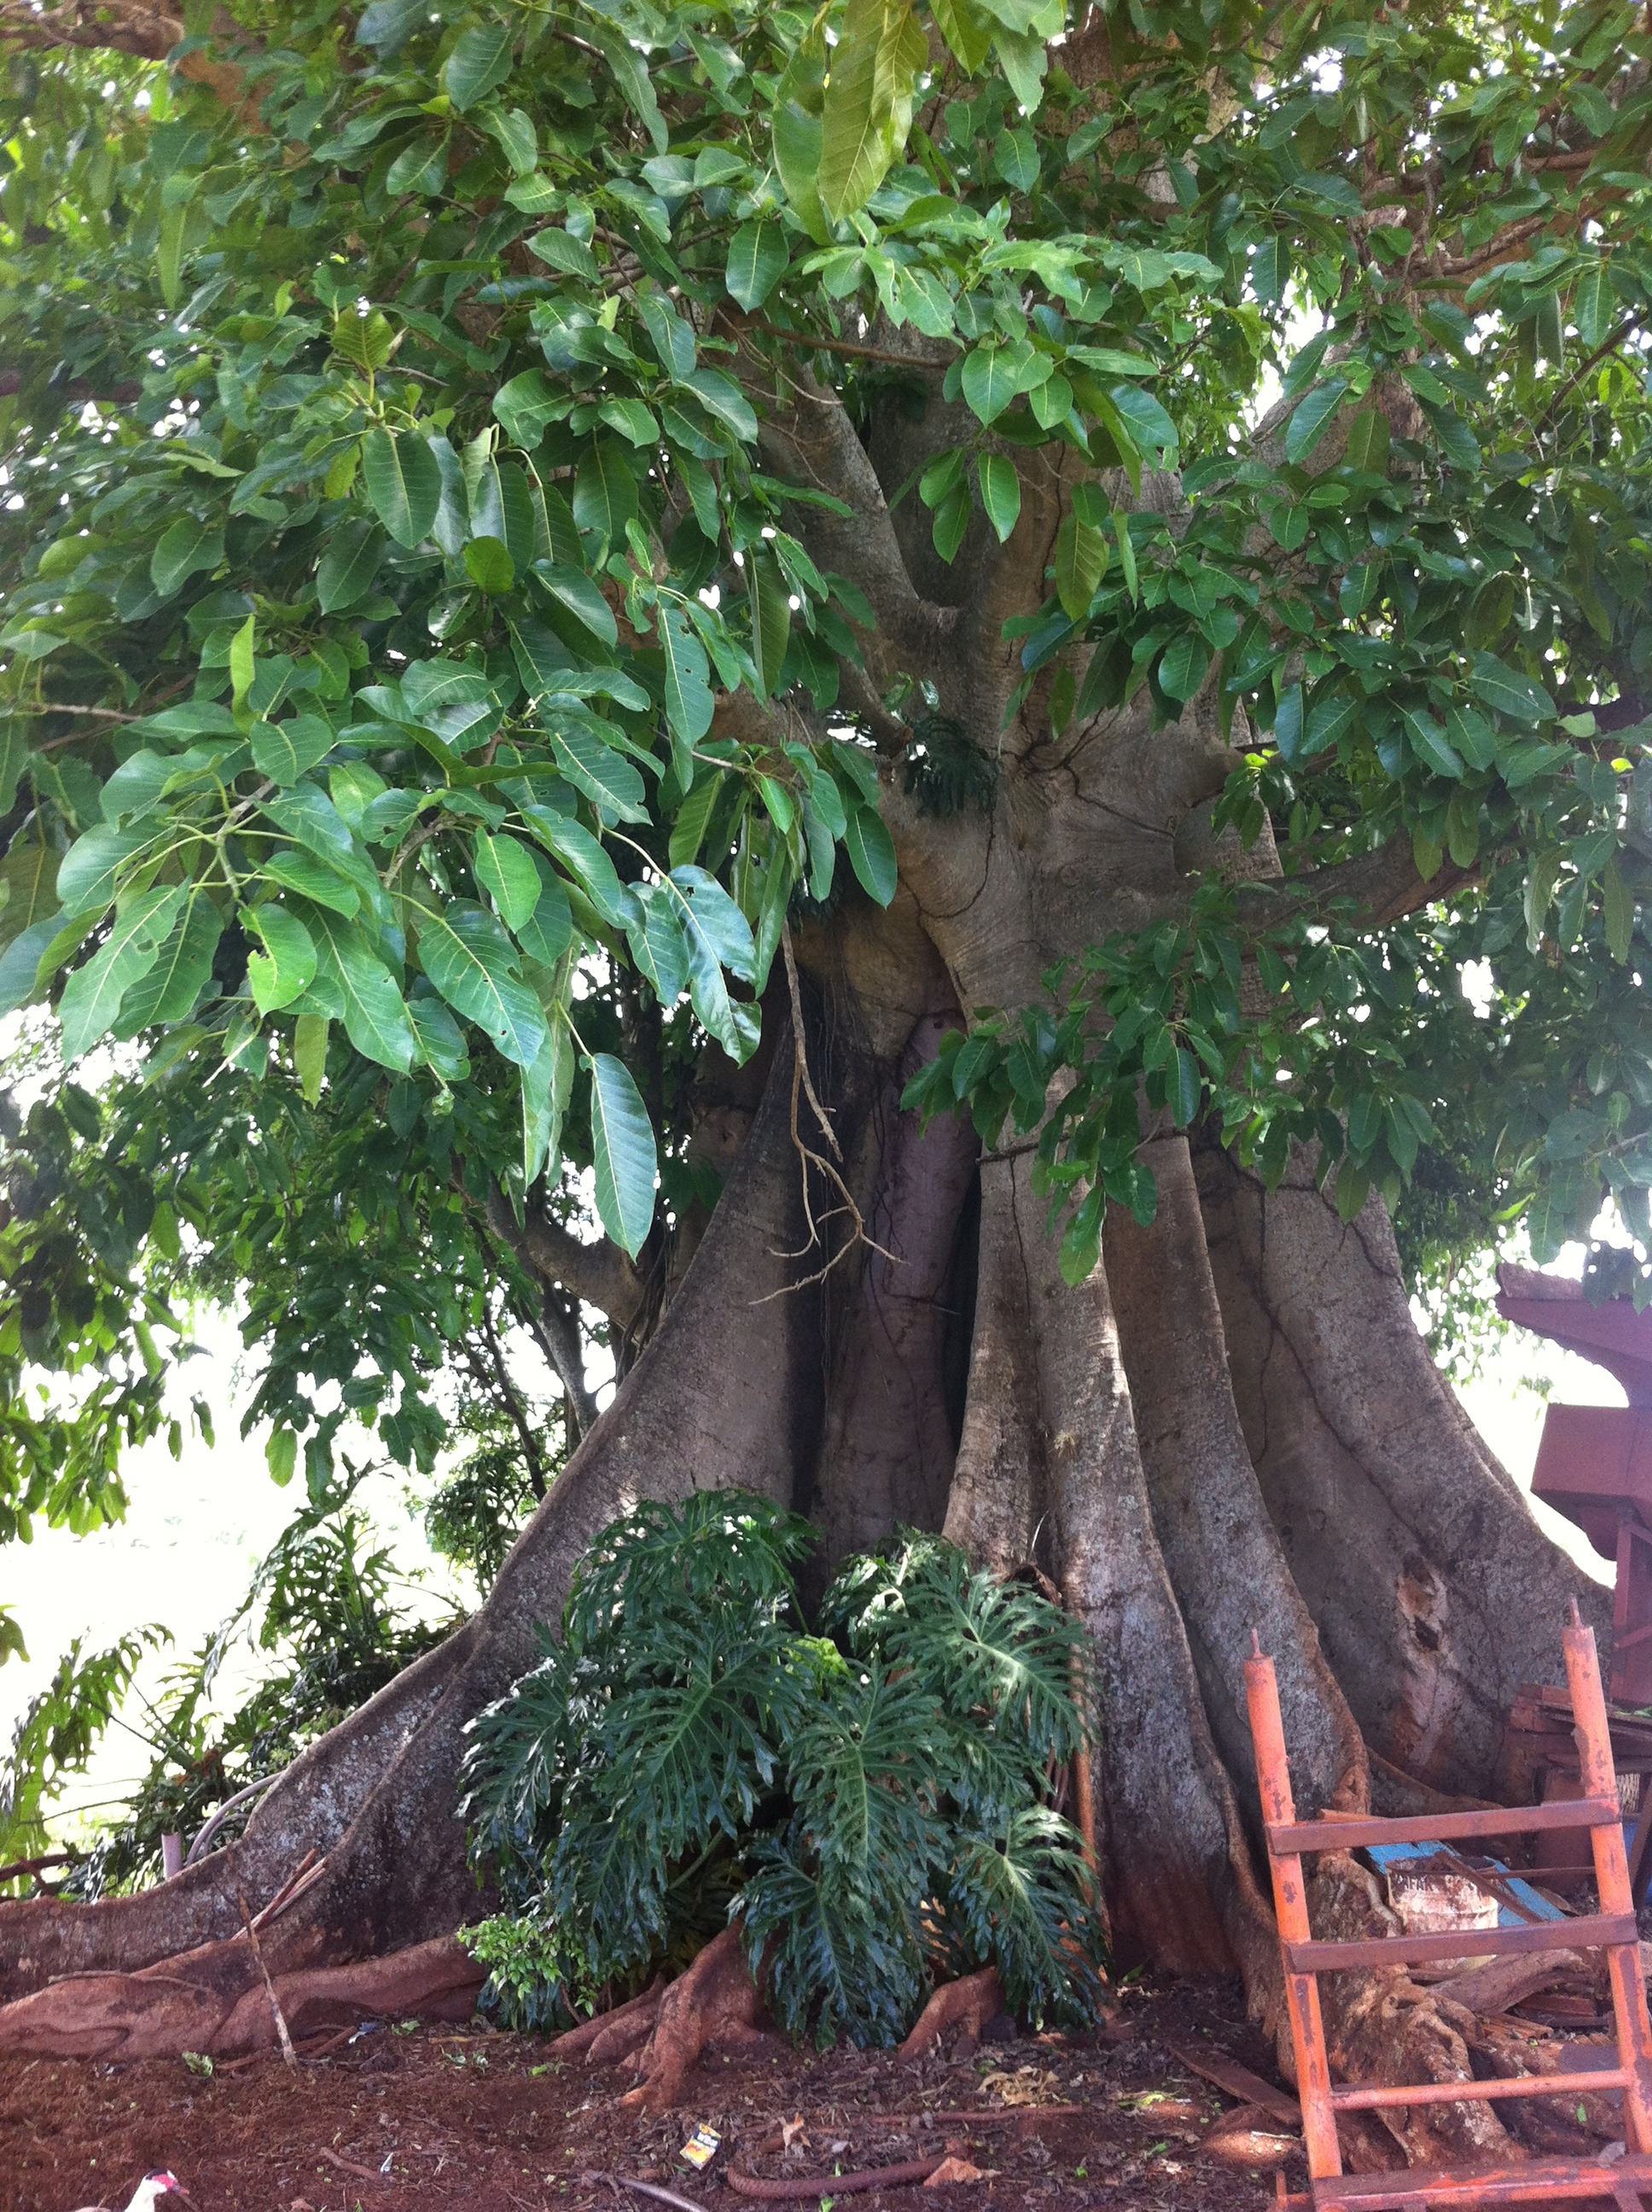
tree, plant, leaf, flower, trunk, food, jungle, produce, botany, garden, houseplant, shrub, woody, figueira, flowering plant, woody plant, land plant, arecales